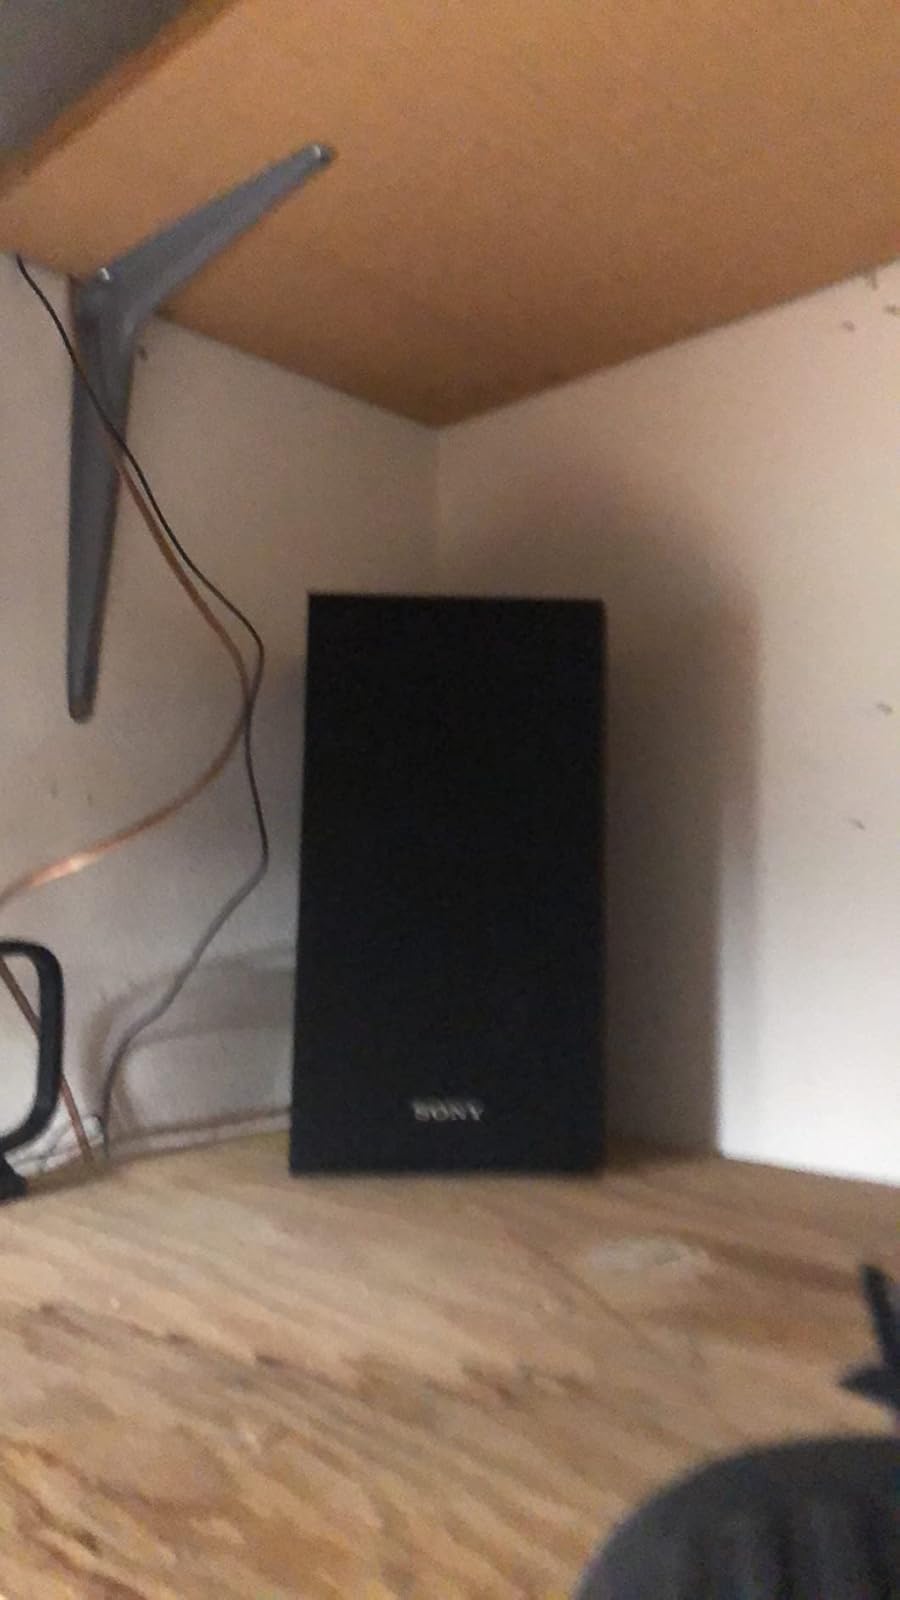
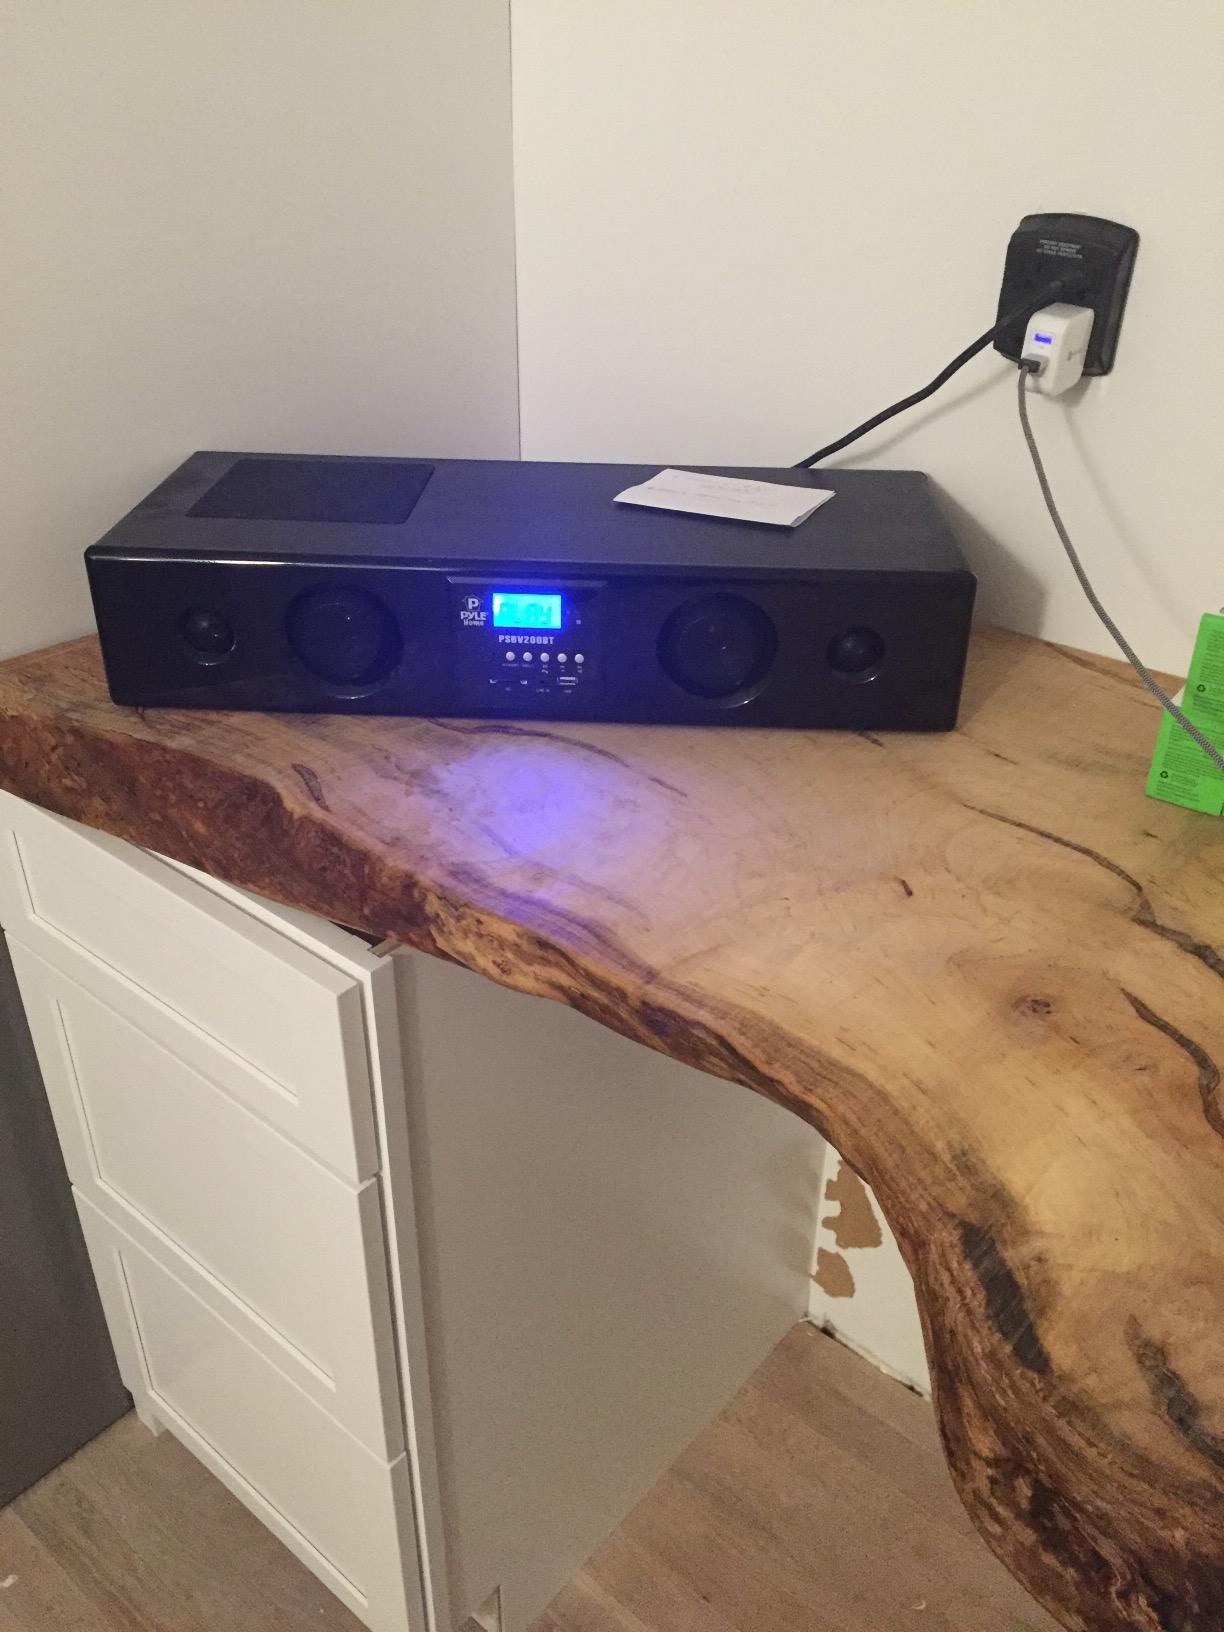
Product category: speaker
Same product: no